Korean Air Lines Flight 007

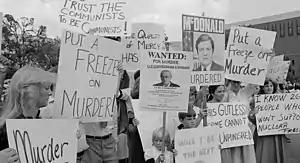
Demonstrators near the White House protest the Soviet shoot-down of KAL 007 (September 2, 1983)

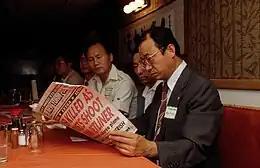
Korean Americans in New York reading the news about the shootdown (1 September 1983)

The shoot-down happened at a very tense time in the U.S.–Soviet relations during the Cold War. The U.S. adopted a strategy of releasing a substantial amount of hitherto highly classified intelligence information in order to exploit a major propaganda advantage over the Soviet Union.